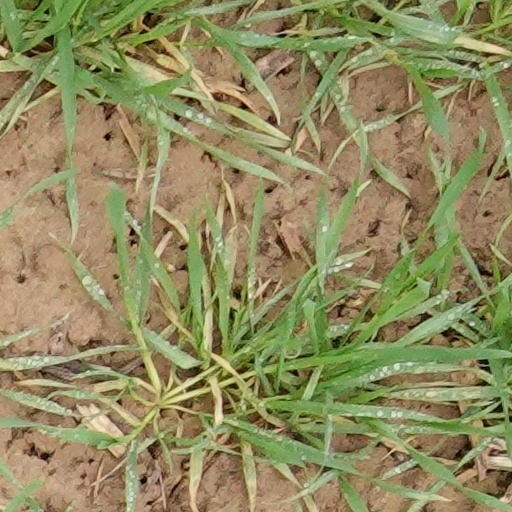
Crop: wheat